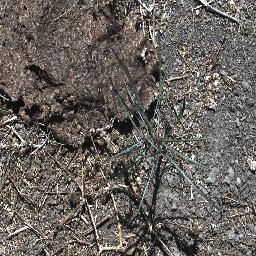
Label: parkinsonia